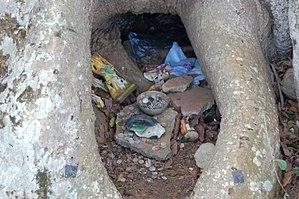
offrandes déposées entre les contreforts de la ceiba, qui est un arbre sacré pour la santería